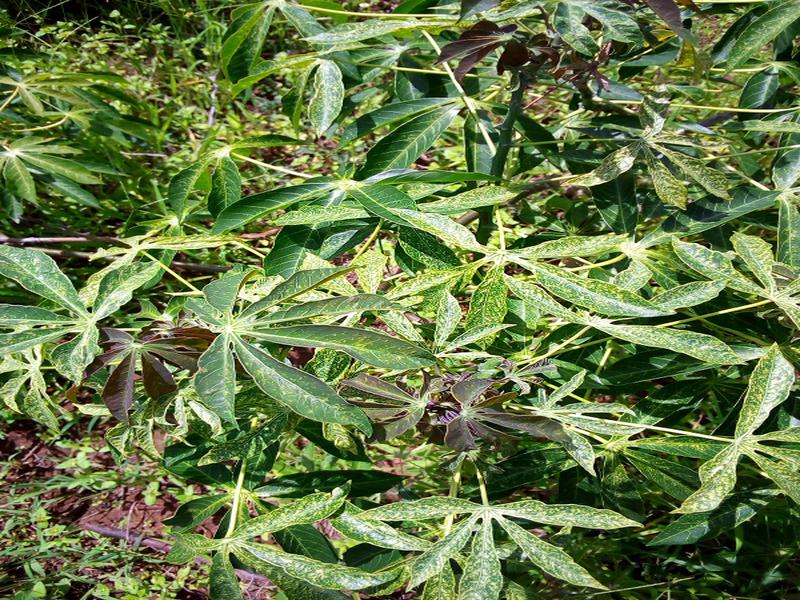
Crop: cassava
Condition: green_mottle